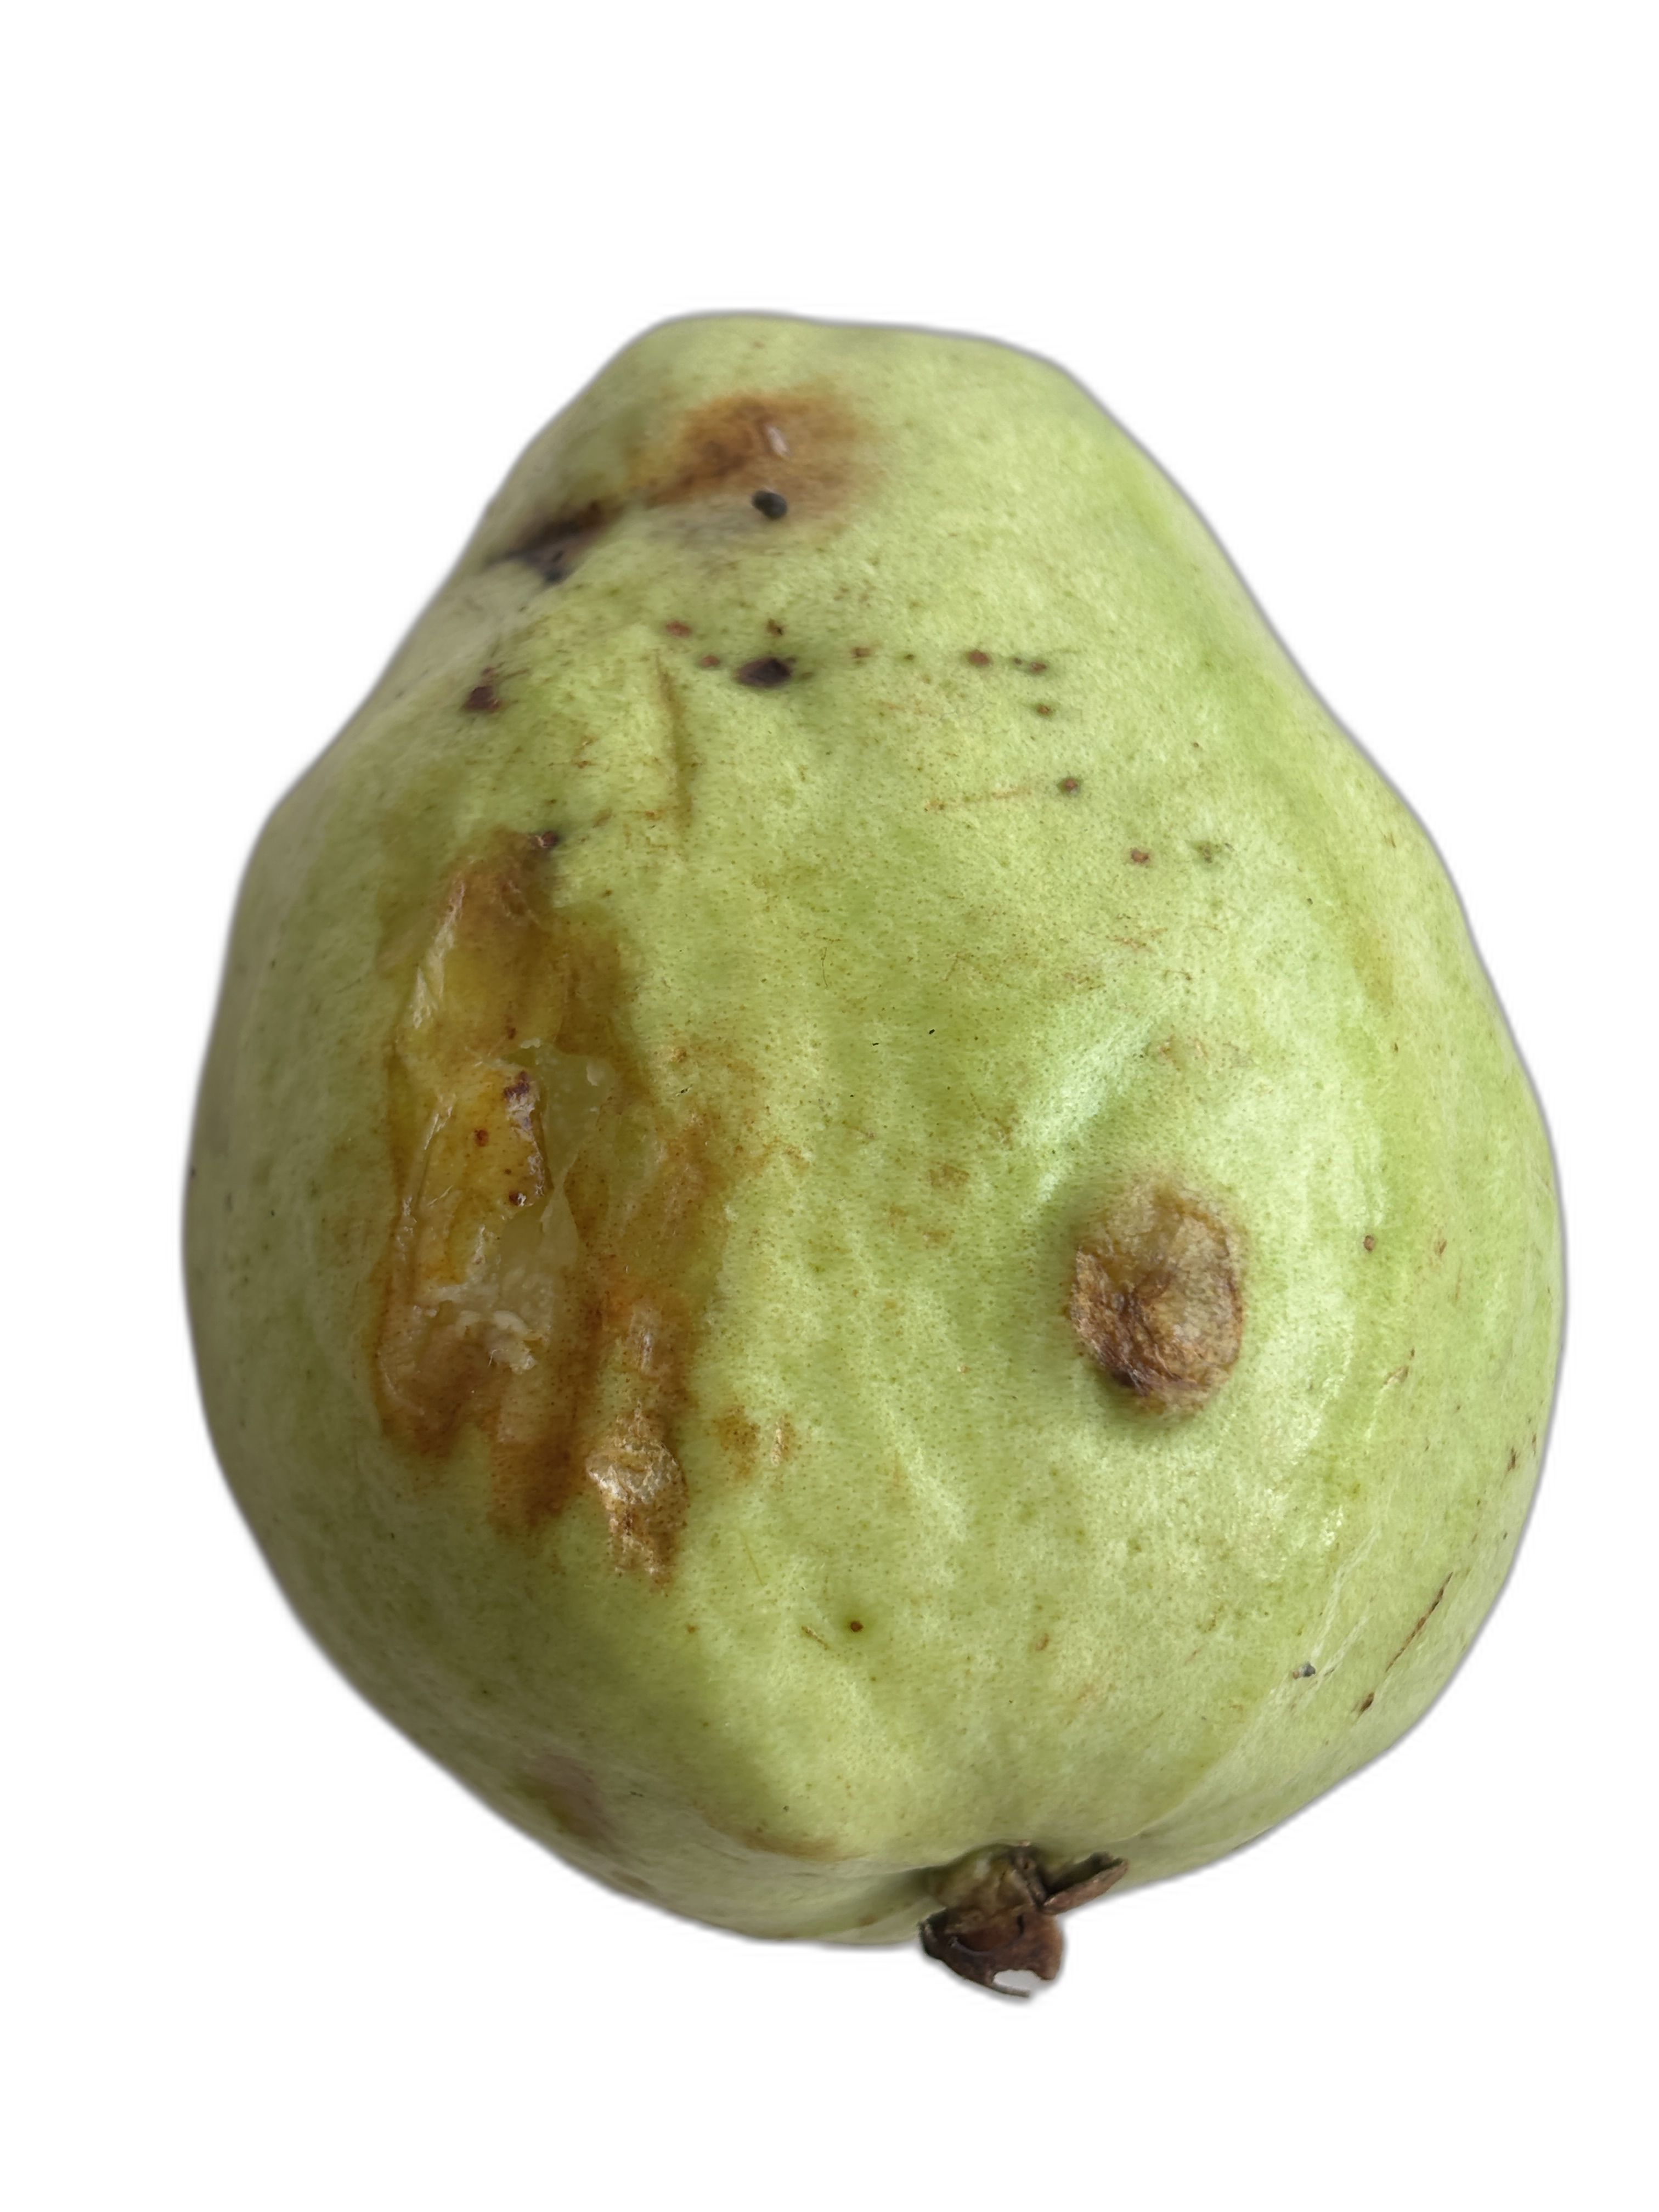
Plant part: fruit
Disease: Styler end root